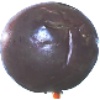
Label: Passion Fruit 1